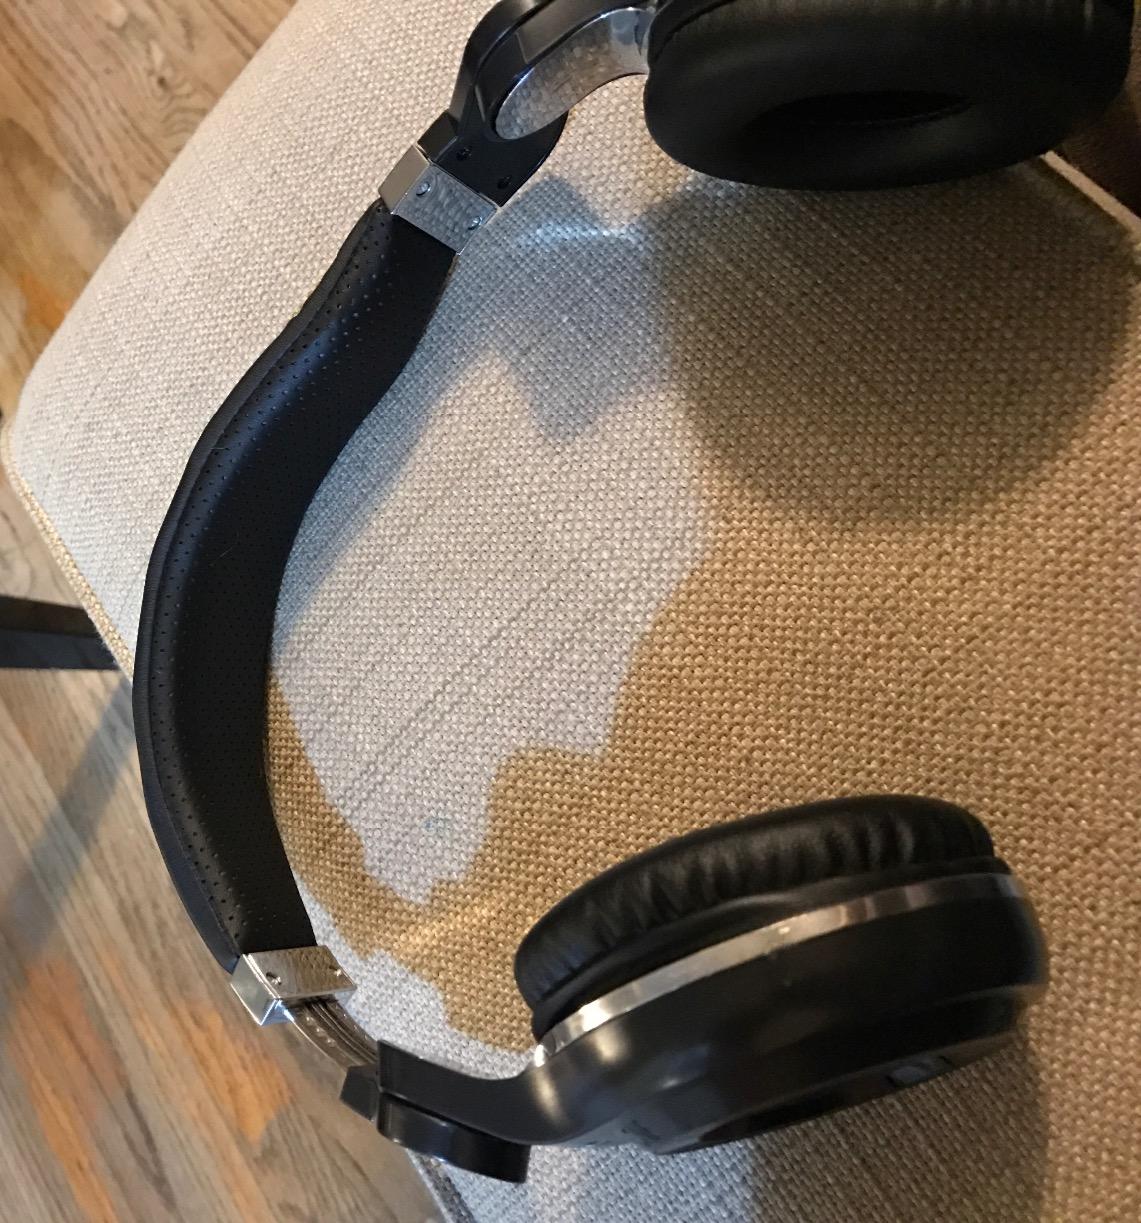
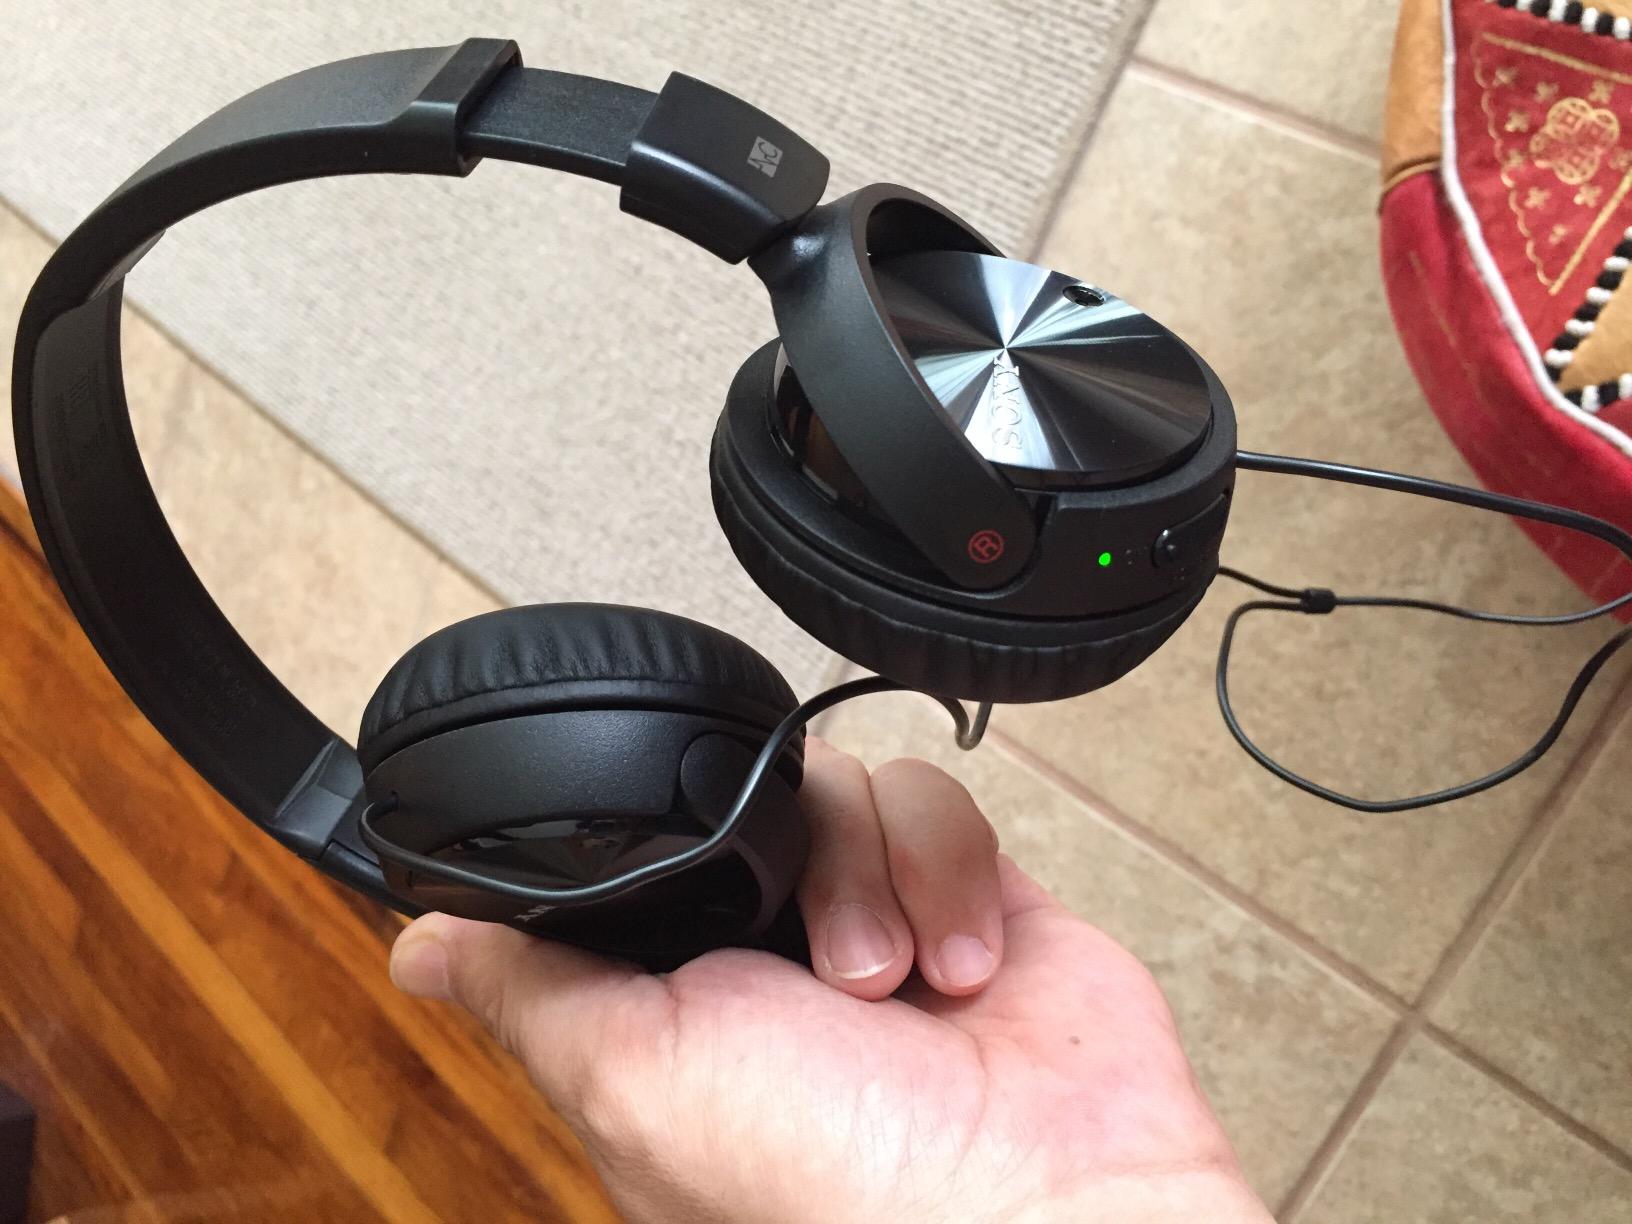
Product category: headphones
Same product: no